Bochumer Hut

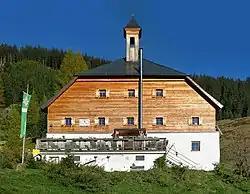
front view

The Bochumer Hut, also called Kelchalm or Kelchalpe, is an Alpine club hut in the Kitzbühel Alps in the Austrian state of Tyrol. It is owned by the Bochum Section of the German Alpine Club. Today the hut is a popular destination for hikers and also has overnight accommodation.